Rohingya conflict

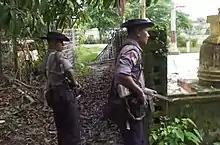
Members of the Myanmar Police Force patrolling in Maungdaw in September 2017.

On 9 October 2016, hundreds of unidentified insurgents attacked three Burmese border posts along Myanmar's border with Bangladesh. According to government officials in the mainly Rohingya border town of Maungdaw, the attackers brandished knives, machetes and homemade slingshots that fired metal bolts. Nine border officers were killed in the attack, and 48 guns, 6,624 bullets, 47 bayonets and 164 bullet cartridges were looted by the insurgents. On 11 October 2016, four soldiers were killed on the third day of fighting. Following the attacks, reports emerged of several human rights violations perpetrated by Burmese security forces in their crackdown on suspected Rohingya insurgents.